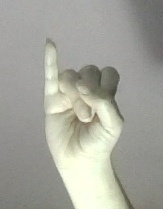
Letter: meem